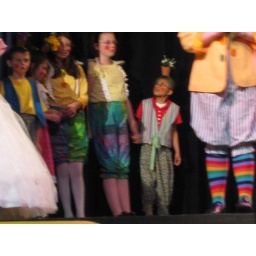
Darrell's cousin, Kamren, was a flying monkey and a munchkin in the Wizard of Oz play.